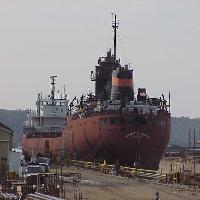
Weather: cloudy or overcast